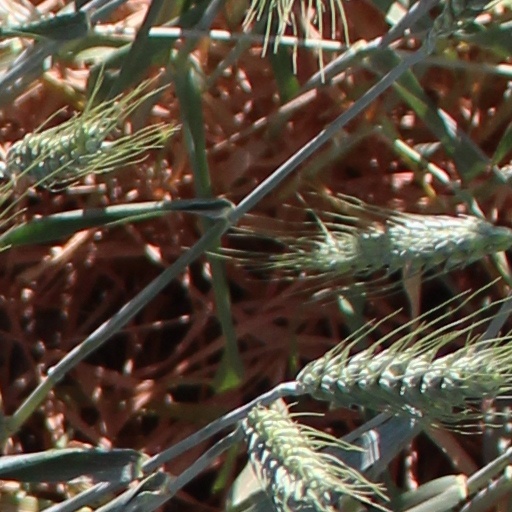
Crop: wheat